Wutach Gorge

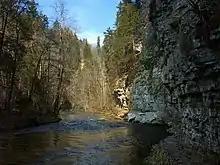
Muschelkalk rock face (the "Amselfelsen") in the central gorge

Further downstream, as soon as the Muschelkalk rock faces reach the valley bottom, the canyon-like second gorge section begins. It was the earliest part of the gorge to be developed and remains the most interesting part of the gorge for tourists today. Here the Wutach swings from one rock face to another on its broad gravel bed, sometimes undercutting the rock, which is left overhanging and is up to about 80 metres high.